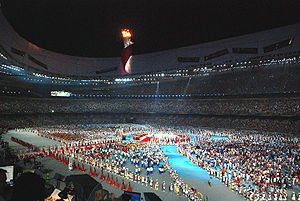
Olympiske lege / Den olympiske bevægelse / Ceremonier / Åbningsceremonien
Fra afslutningsceremonien ved OL i Beijing 2008.
De olympiske lege er en sportsbegivenhed med mange sportsgrene, der afholdes hvert fjerde år. De olympiske lege kendes fra to æraer: Antikkens olympiske lege og de moderne olympiske lege, som Pierre de Coubertin tog initiativet til i slutningen af 1800-tallet. Han fik etableret den Internationale Olympiske Komité i 1894. Den afholdt de første moderne olympiske lege i 1896 i Athen.